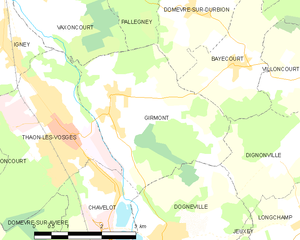
Carte des communes françaises Girmont